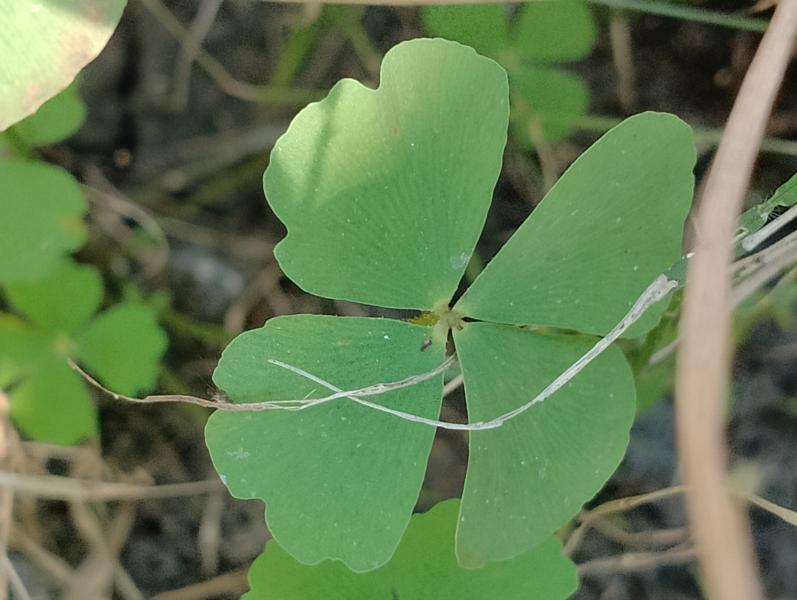
Weed species: Marsilea minuta